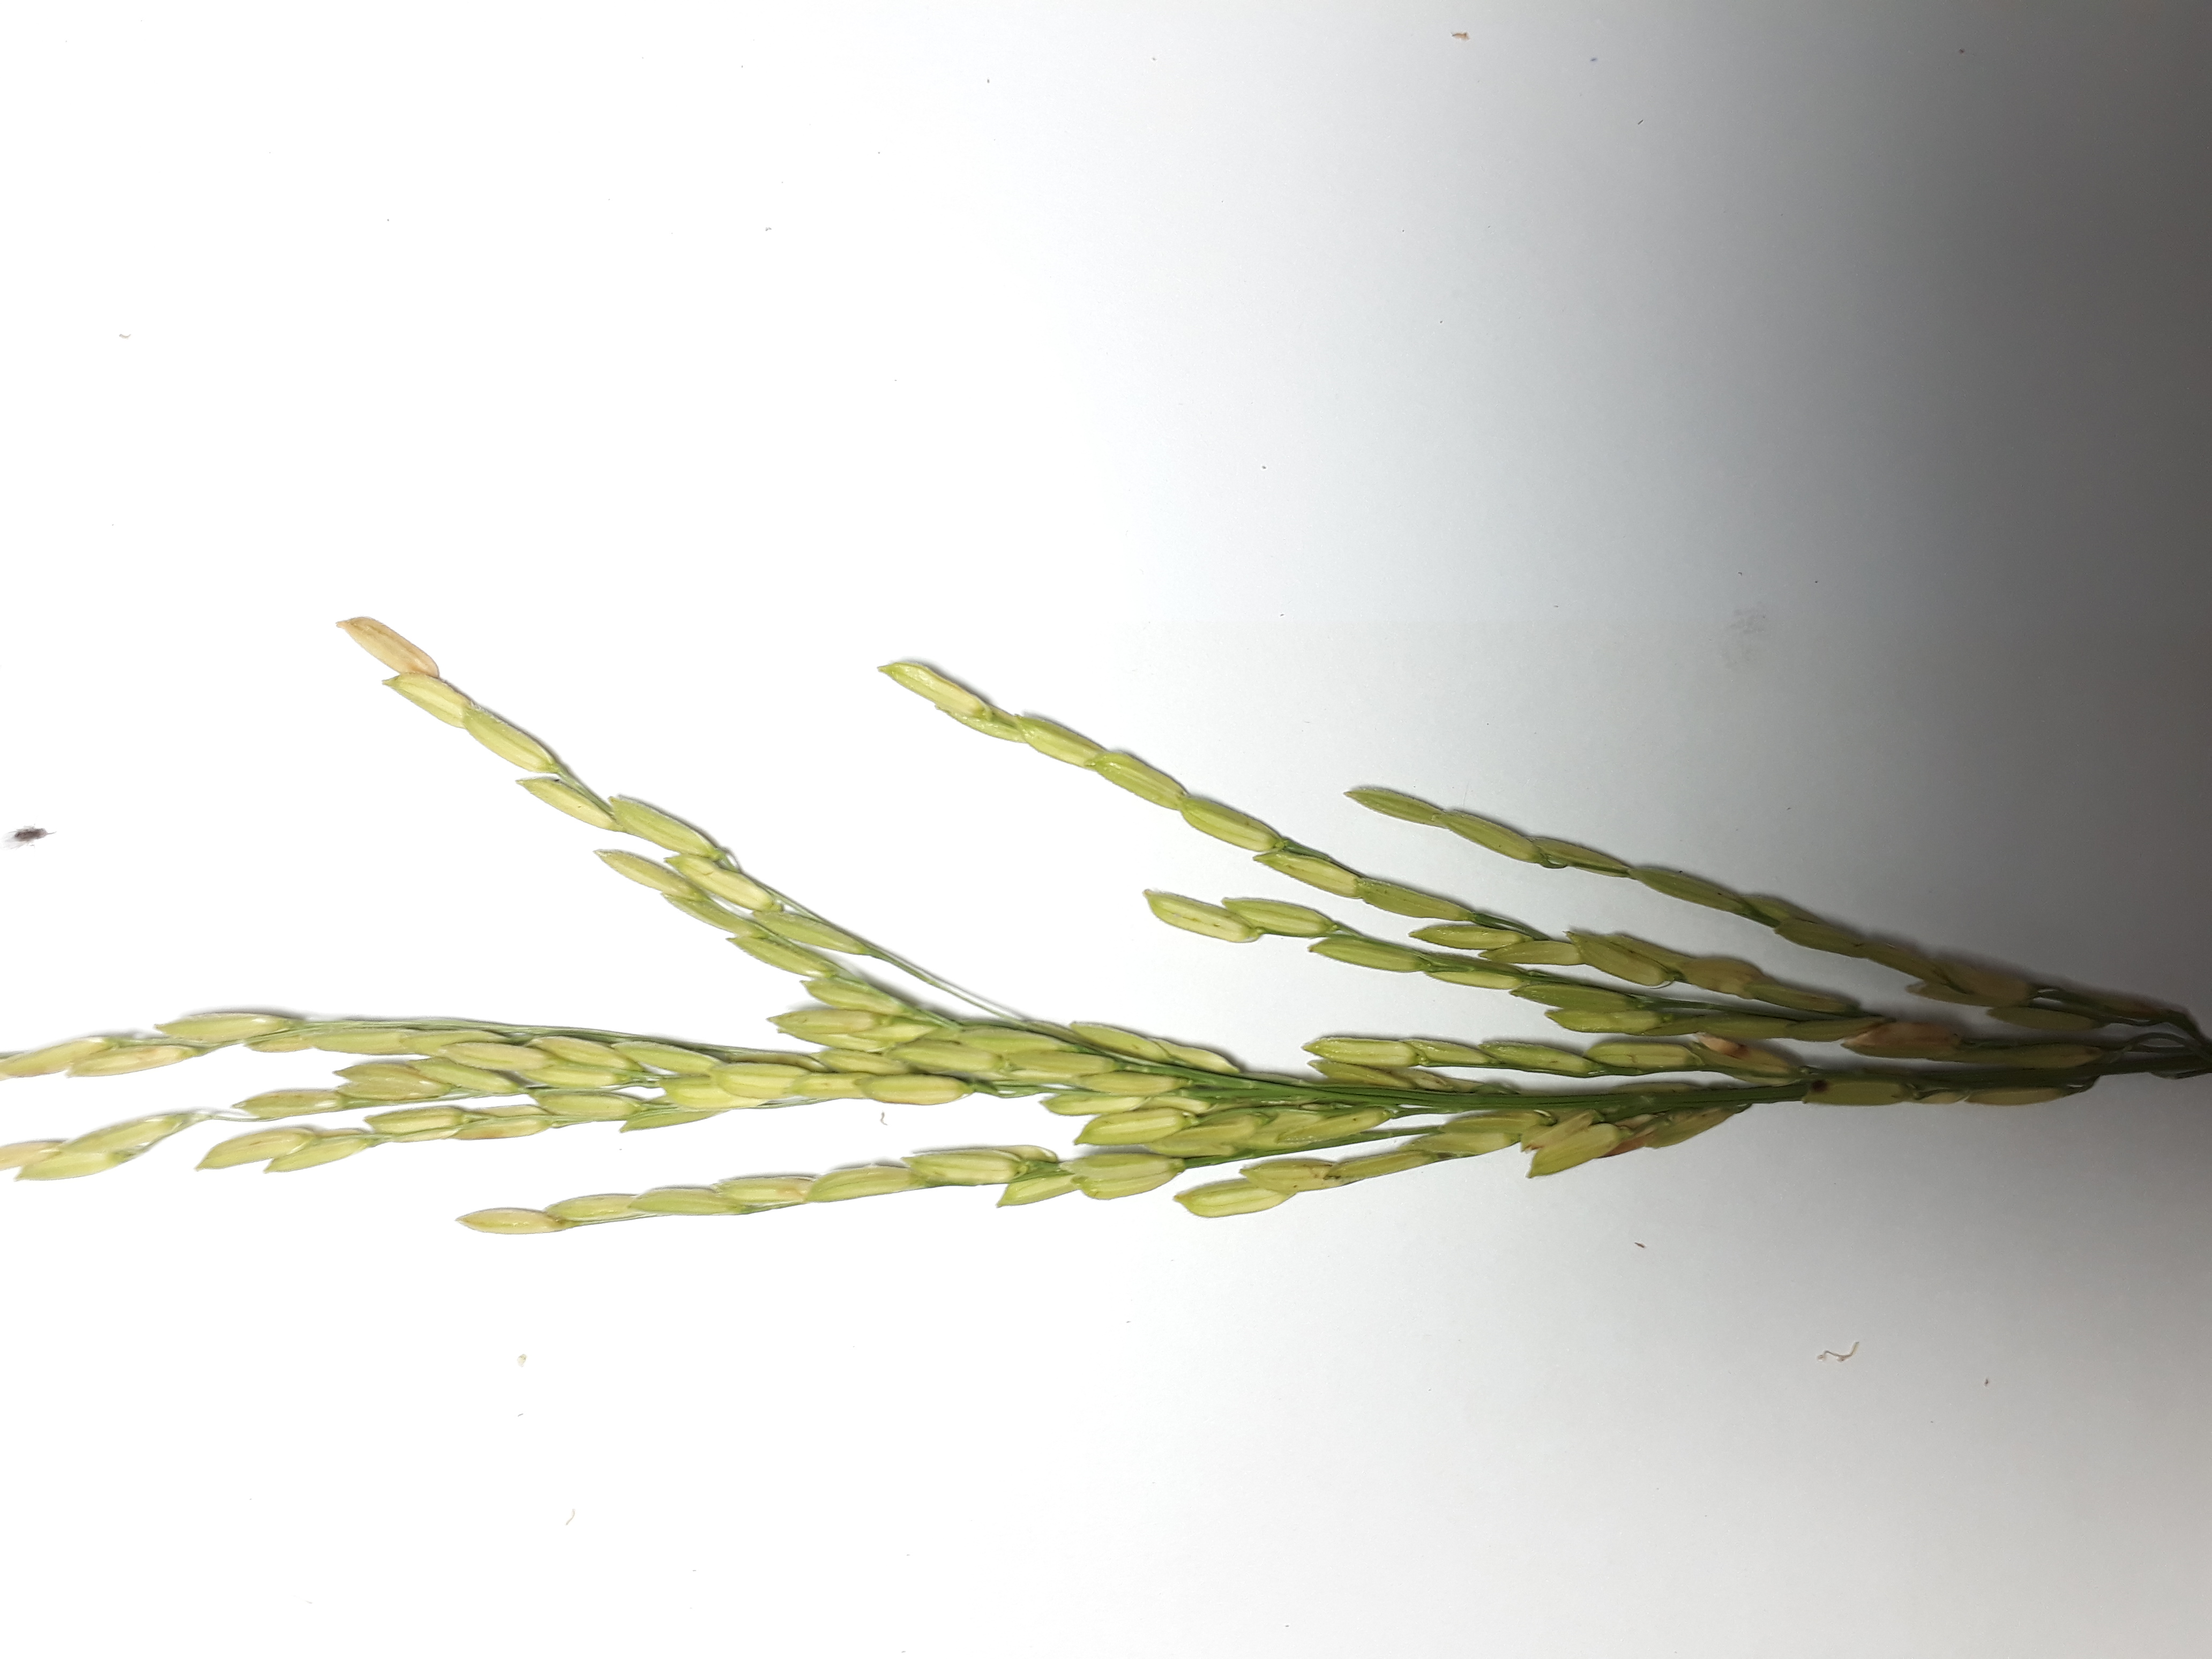
Label: Mild